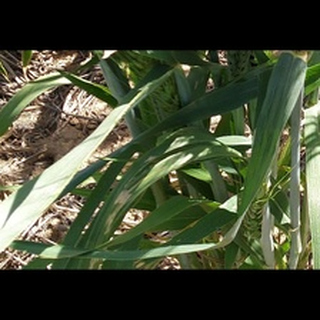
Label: healthy_wheat